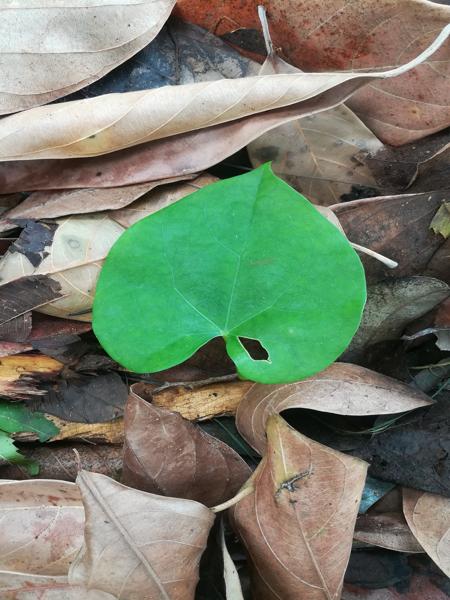
Plant: Amruthaballi